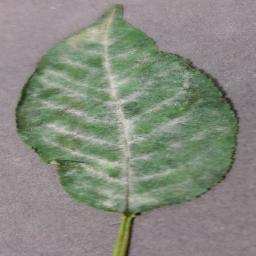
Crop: cherry
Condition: (including_sour)_powdery_mildew